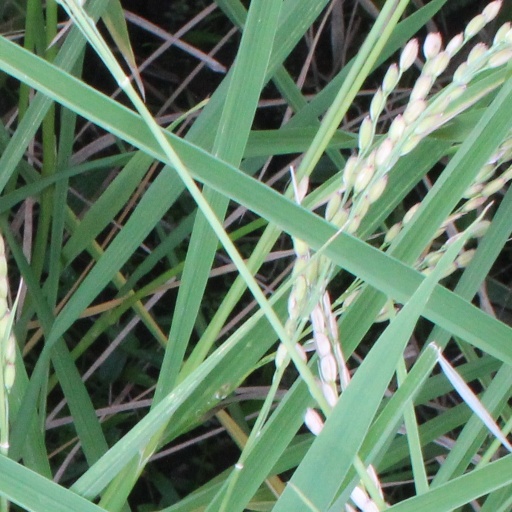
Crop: rice